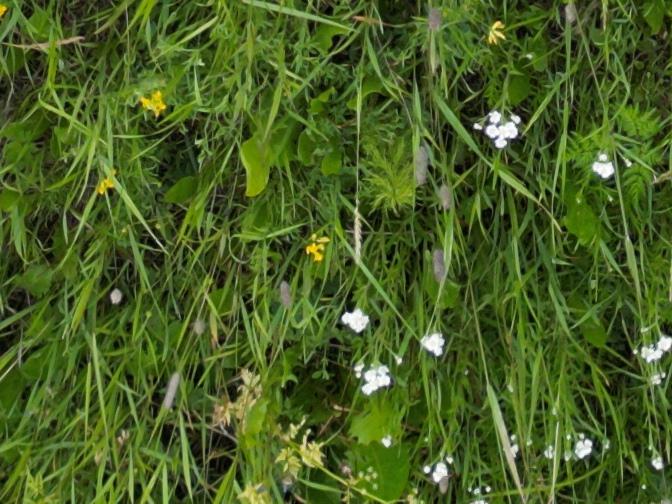
Flowers visible: yarrow flowers, yarrow flowers, yarrow flowers